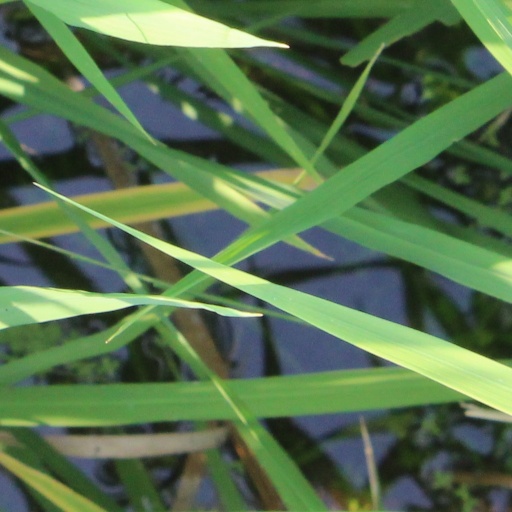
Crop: rice